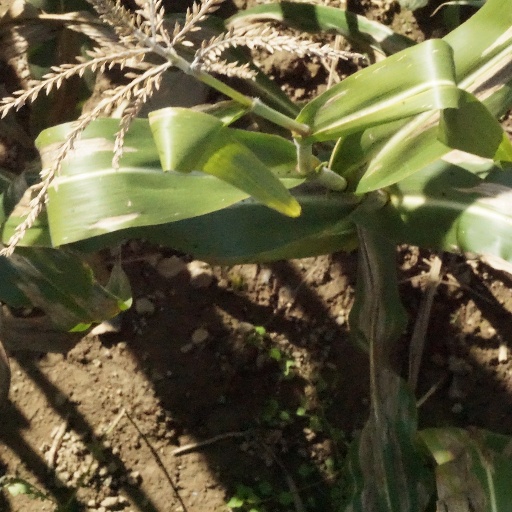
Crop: maize; corn